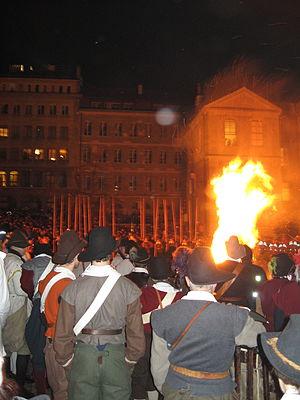
Feu de joie Cour Saint-Pierre
La Compagnie de 1602 est une association historique et patriotique genevoise fondée le mercredi 31 mars 1926 dépositaire des commémorations officielles de la Fête de l'Escalade.